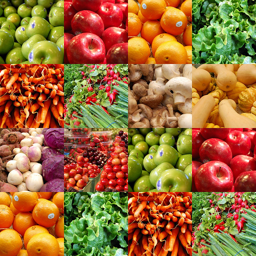
A group of small pictures showing different fruits and vegetables.
Square contain pictures of various fruits and vegetables.
A collage of various fruits and vegetables, including apples, lettuce, carrots and mushrooms.
Apples, oranges, greens, mushrooms, carrots and onions are all bright.
A bunch of photos of a variety of fruits and vegetables